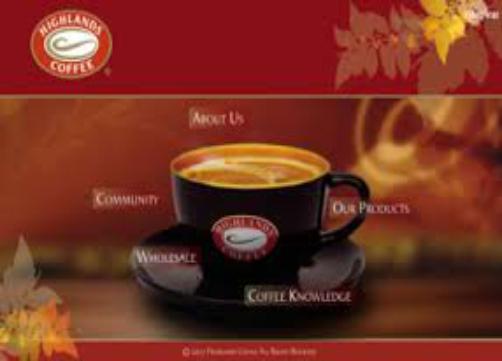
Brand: Highlands Coffee
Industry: Food